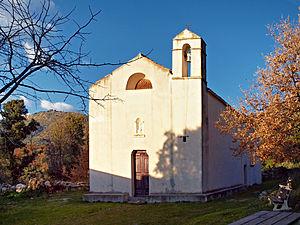
Zilia est une commune française située dans la circonscription départementale de la Haute-Corse et le territoire de la collectivité de Corse. Elle appartient à l'ancienne piève de Pino, en Balagne.